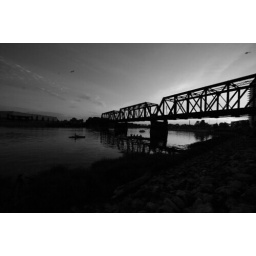
Thats a bridge in Downtown where we went to see the fireworks.....I've displayed it in black n white